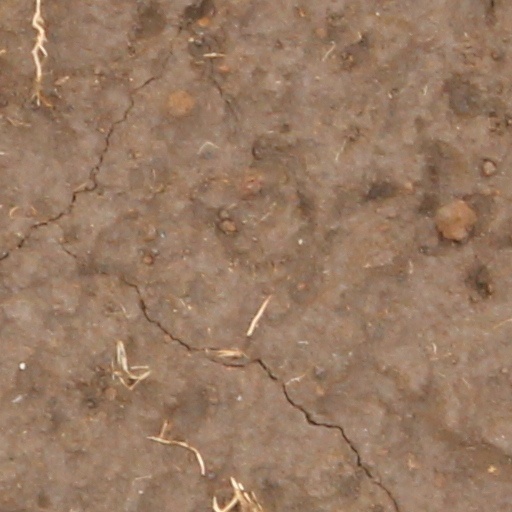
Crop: wheat